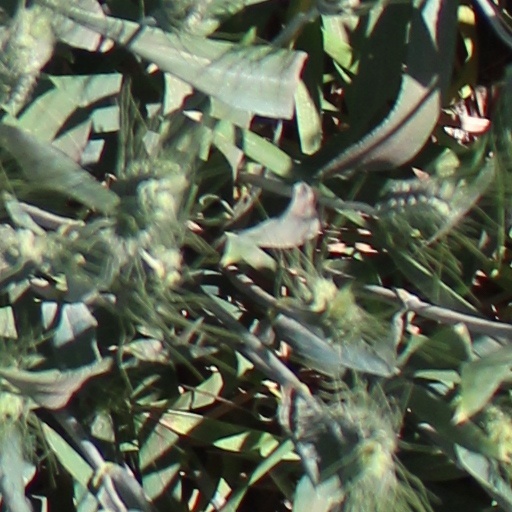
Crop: wheat